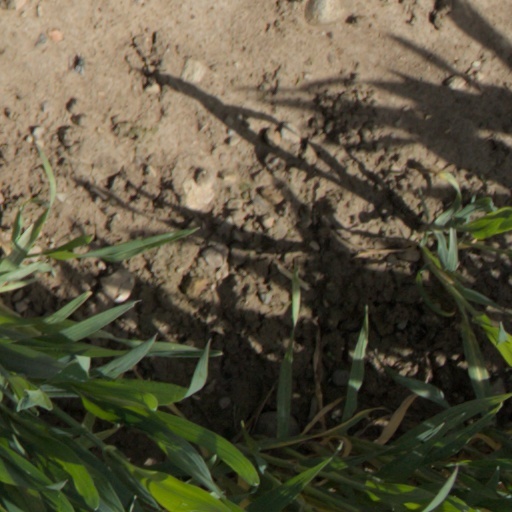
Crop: wheat